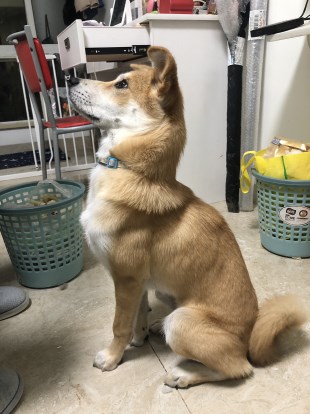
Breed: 1043-n000001-Shiba_Dog